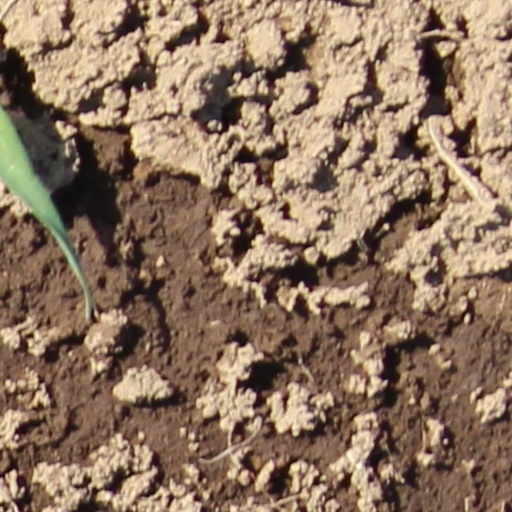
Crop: wheat